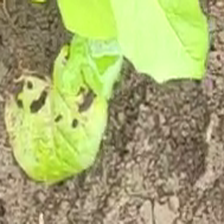
Weed species: Little_Mallow(Malva parviflora)